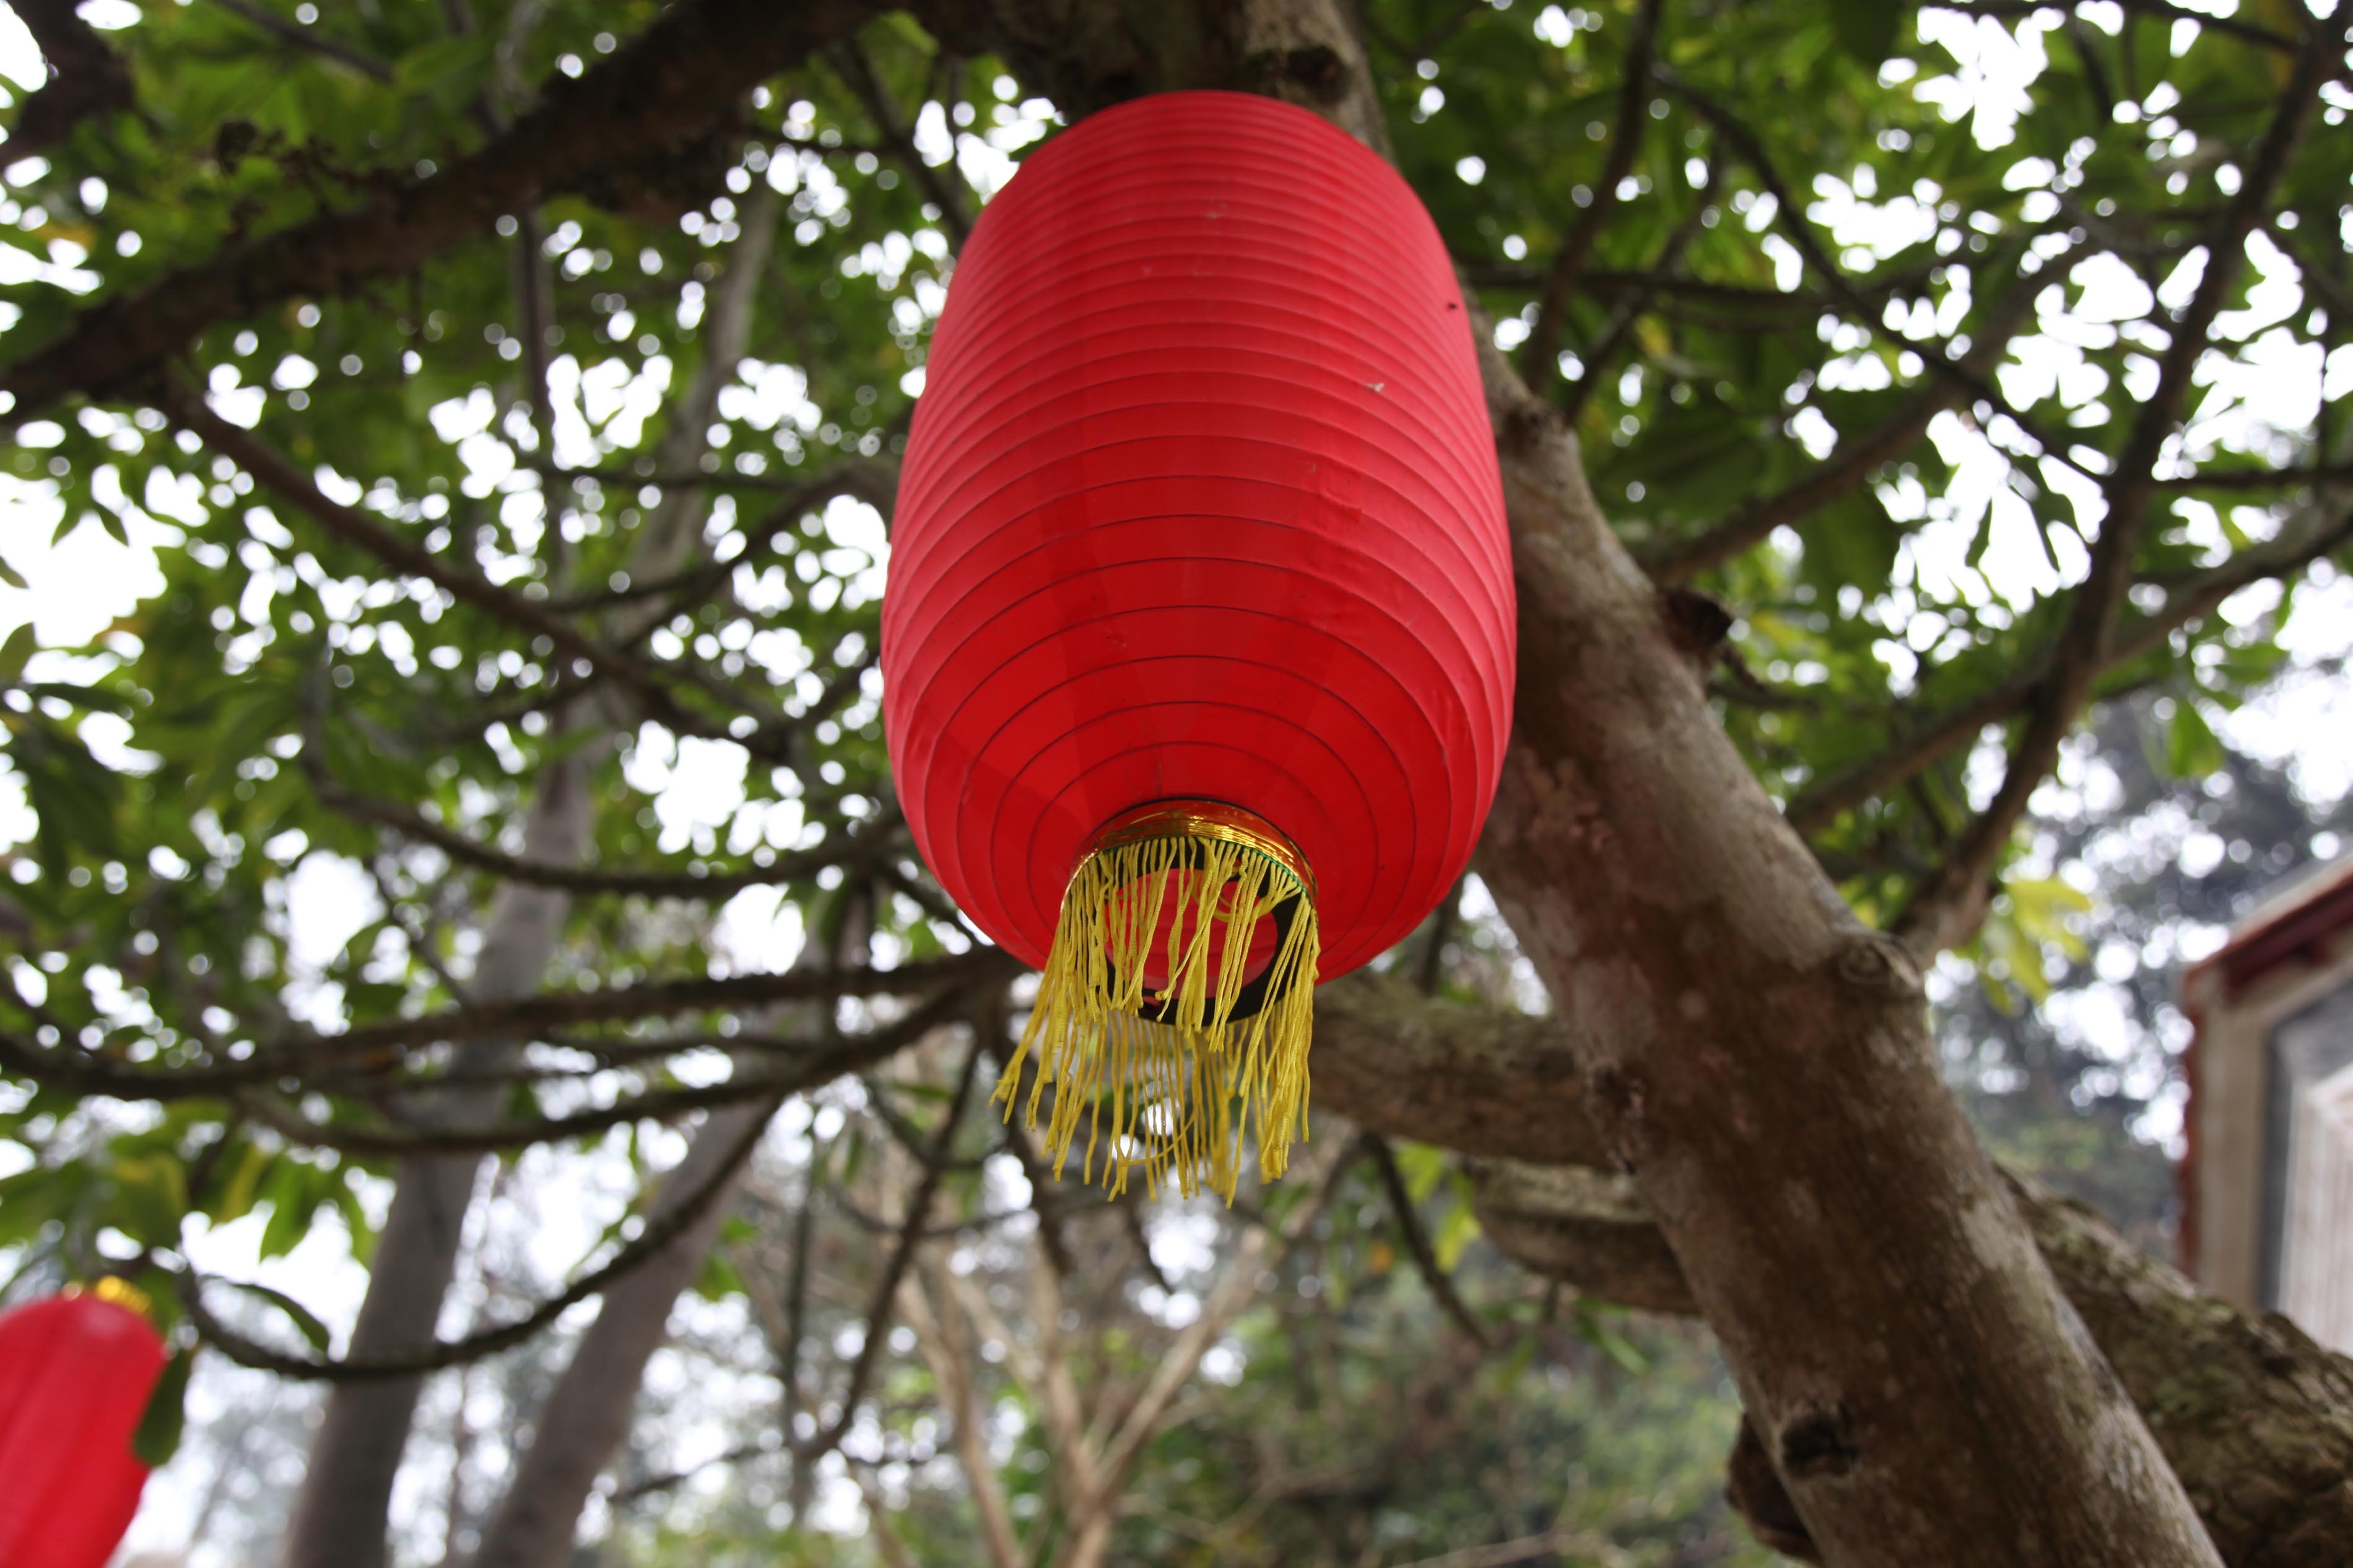
tree, branch, plant, leaf, flower, red, botany, hanging, flora, temple, red lantern, xinxing, tibetan buddhism pit